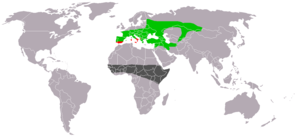
Le Petit-duc scops est une espèce d'oiseau appartenant à la famille des Strigidae. Il est aussi appelé Hibou petit-duc. Comme son nom l'indique, il s'agit d'un tout petit hibou de la taille d'un merle.